Tojg

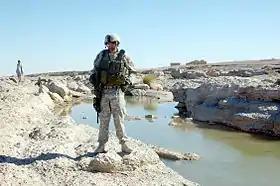
US military engineers survey a planned bridge in Tojg, Lash wa Juwayn district

The village is located north by road from Lash-e Joveyn and Lake Puzak and south of Farah. The Farah River is the major river flowing to the east of the village.